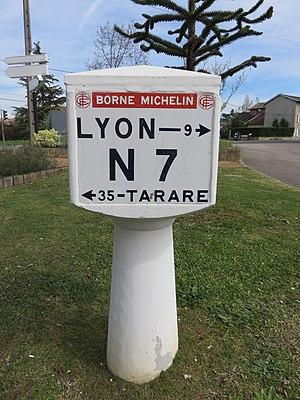
Ancienne borne Michelin sur la route nationale 7 à Charbonnières-les-Bains (Rhône, France).
La route nationale 7, ou RN 7, ou encore N 7, parfois également appelée la « route Bleue » ou encore la « route des vacances », était la plus longue des routes nationales de France avec 996 km. Avant son déclassement partiel, elle reliait Paris à Menton via l'ouest de la Bourgogne, le nord de l'Auvergne, la vallée du Rhône, le massif de l'Esterel et la Côte d'Azur.